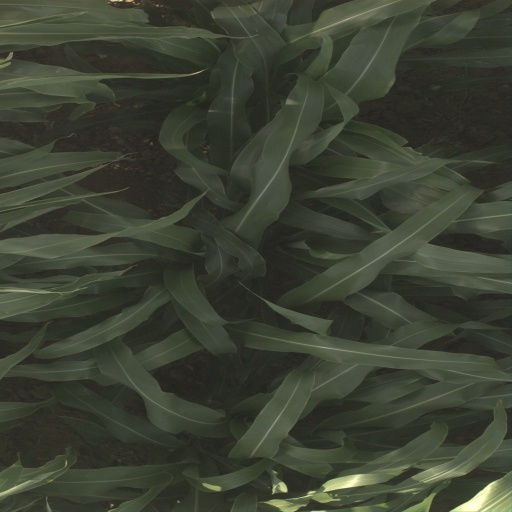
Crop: sorghum